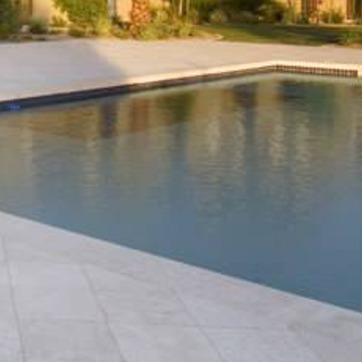
Material: water